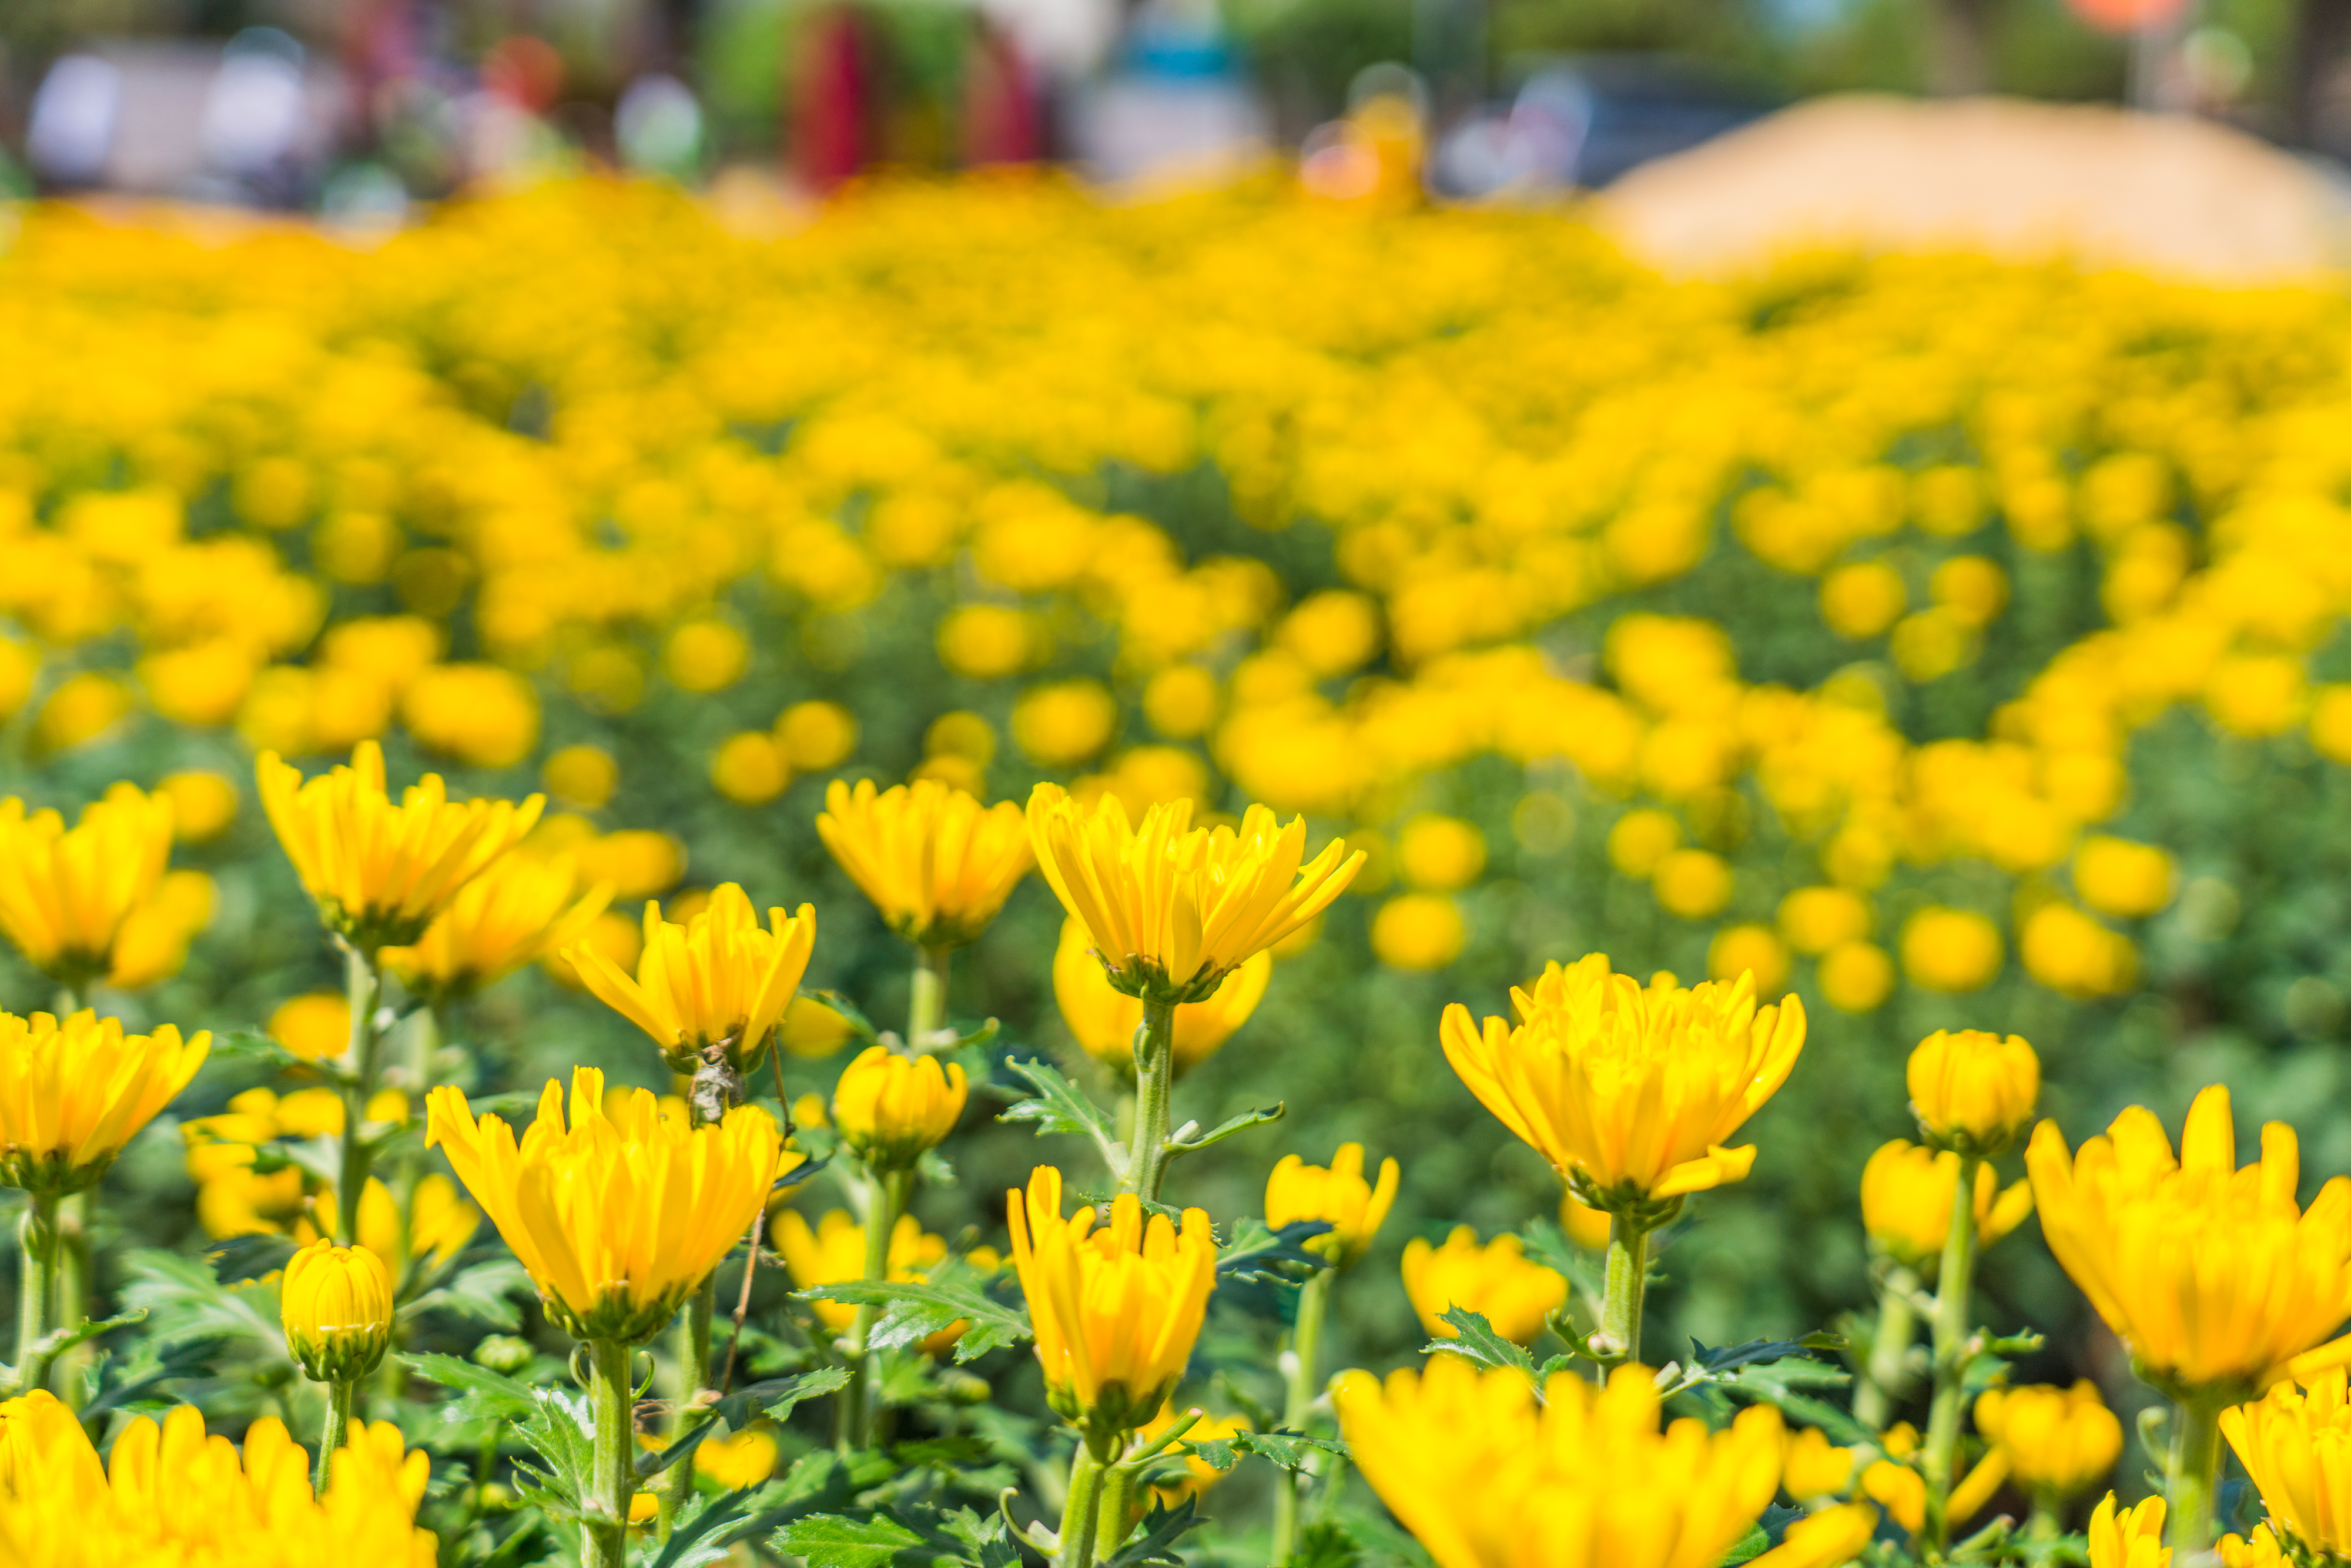
chrysanthemums, flowers, vietnam, yellow, yellow flowers, plant, flower, petal, botany, wildflower, field, plantation, meadow, spring, flowering plant, close up, groundcover, annual plant, plant stem, herbaceous plant, prairie, perennial plant, Pedicel, Forb